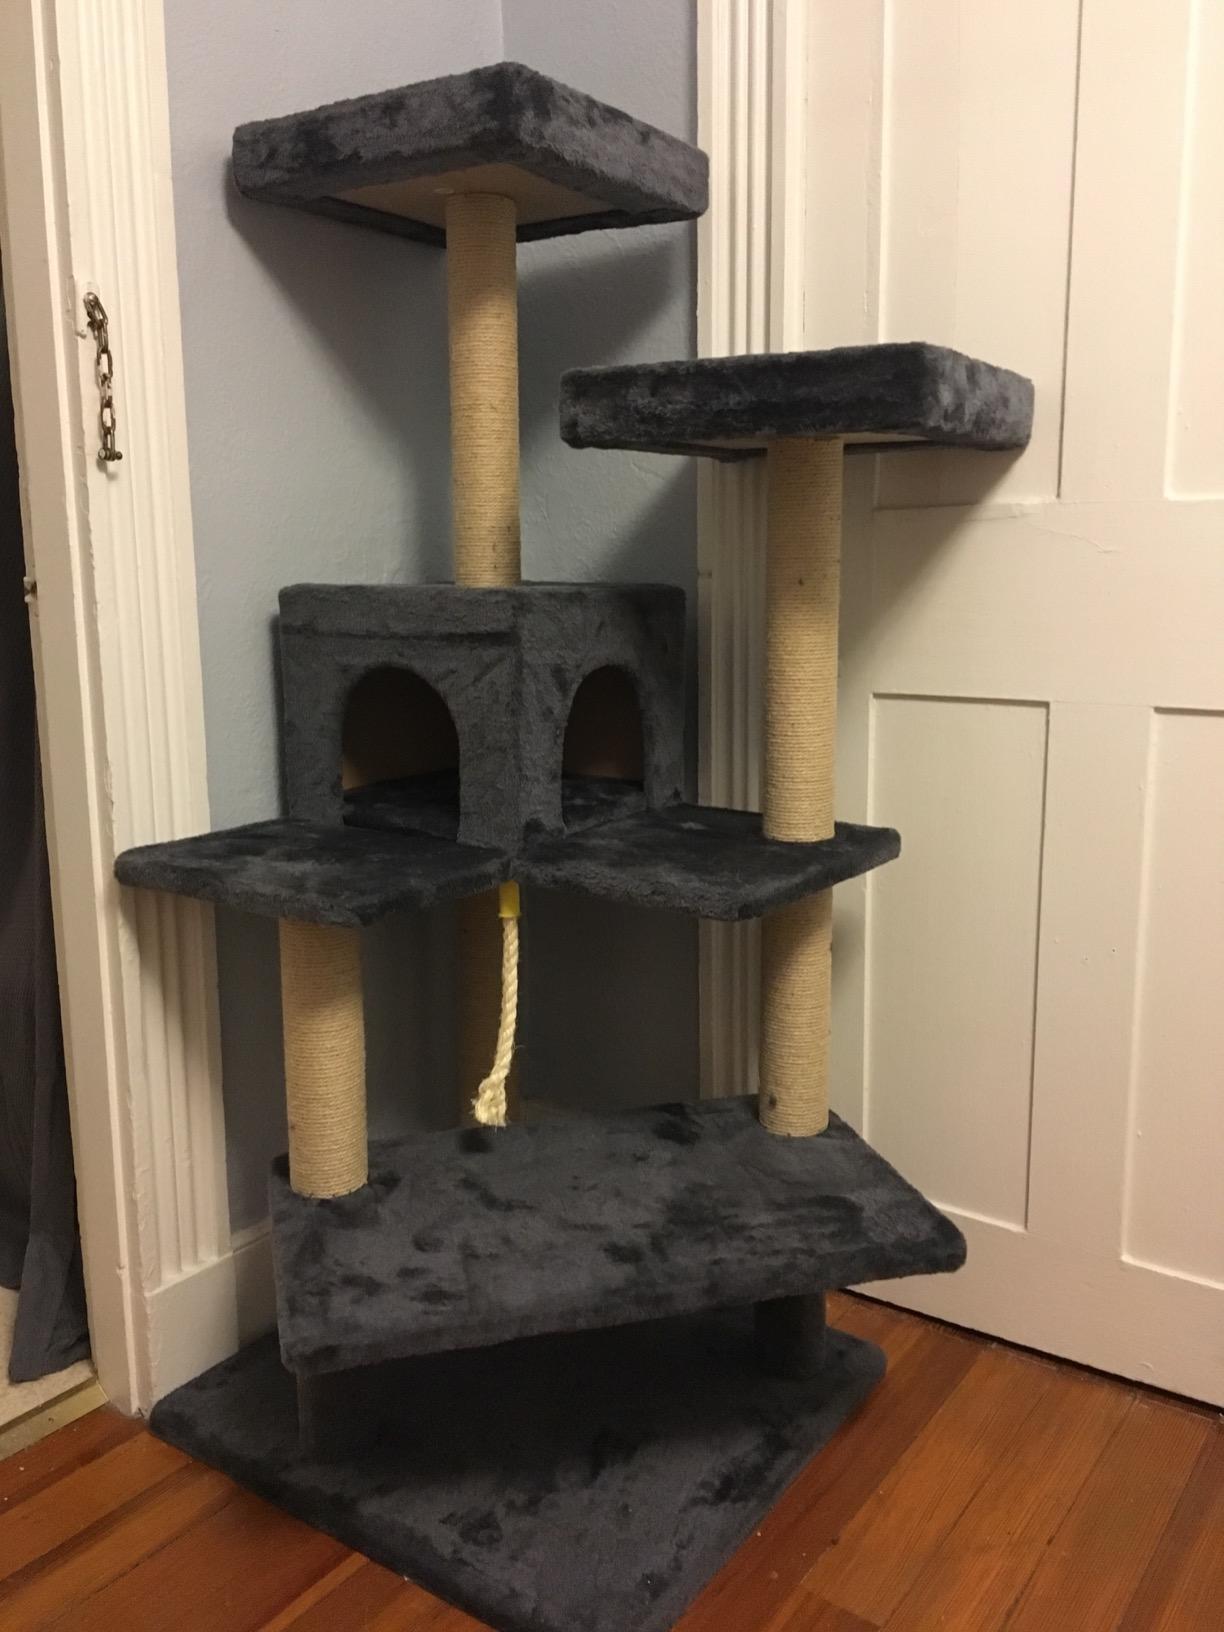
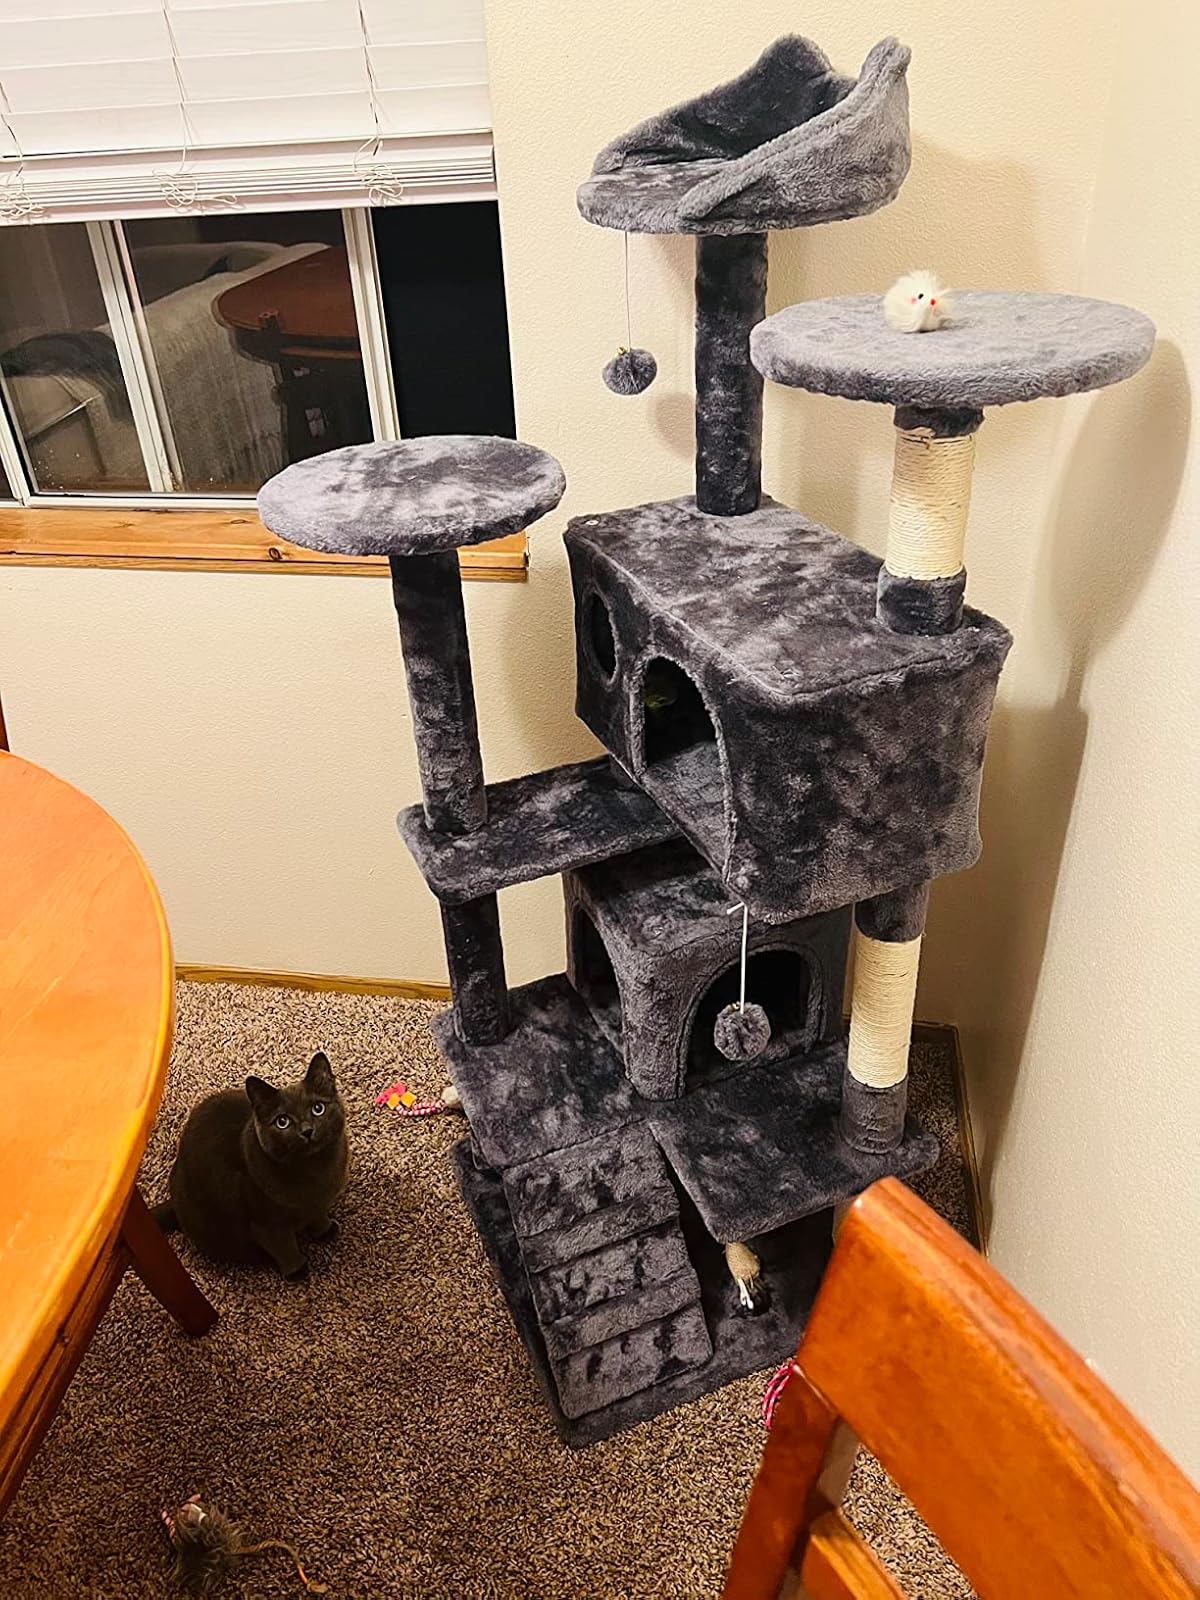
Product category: items_cat tree
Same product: no